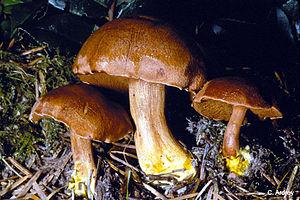
Aucune garantie d'exactitude ne peut être offerte par la liste contenue dans cet article.